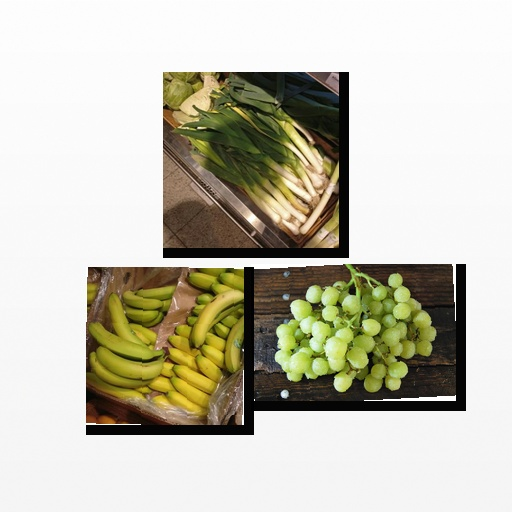
Food items: grapes, leek, banana